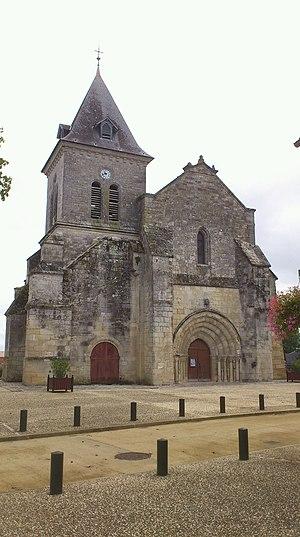
Église Saint-Pierre de Villegouge This building is classé au titre des Monuments Historiques. It is indexed in the Base Mérimée, a database of architectural heritage maintained by the French Ministry of Culture,
L'église Saint-Pierre est une église catholique située sur la commune de Villegouge, dans le département de la Gironde, en France.